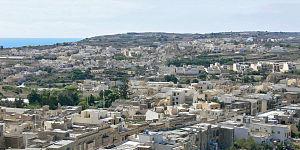
Ta' Kerċem, connue aussi comme Kerċem, est une ville de Malte située sur l'île de Gozo.